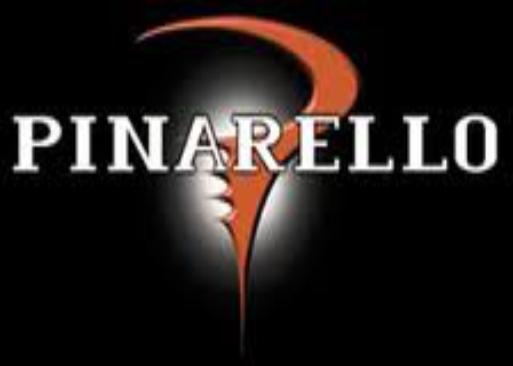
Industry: Transportation